Psara

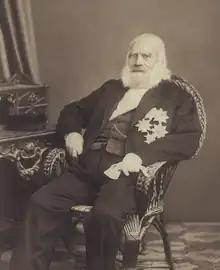
Konstantinos Kanaris.

A native of Psara is known in English as a Psariot or a Psarian.